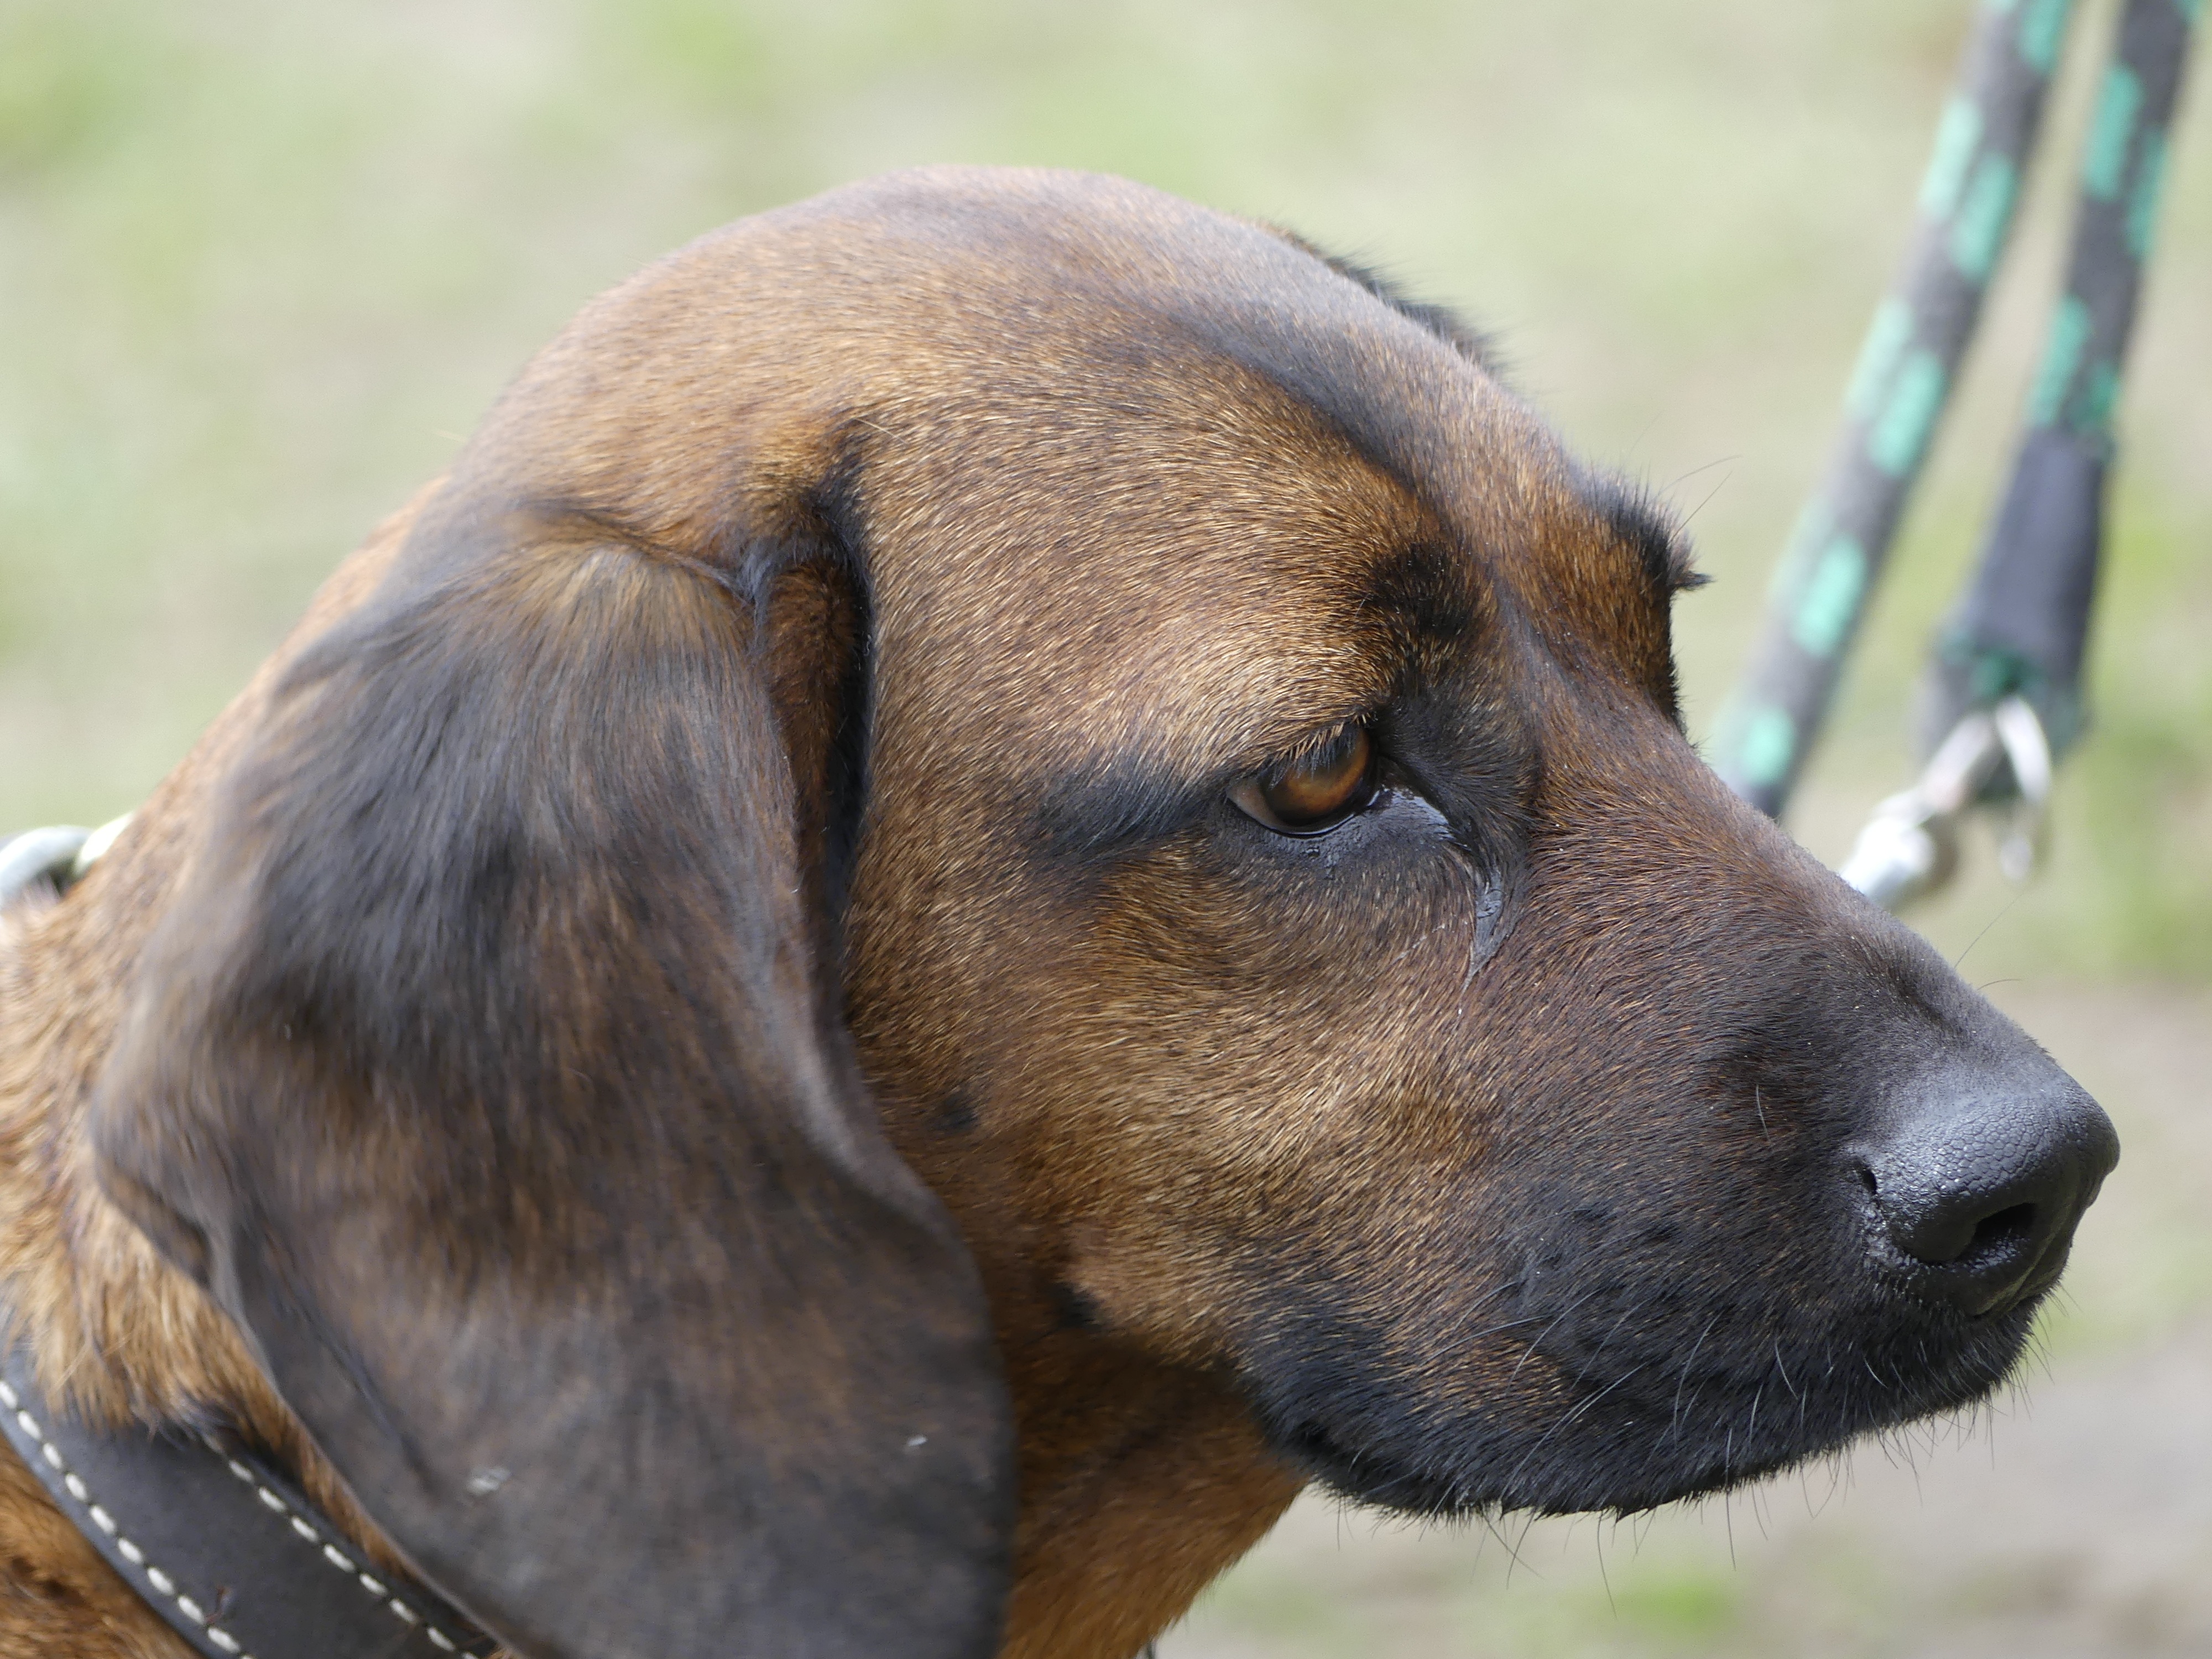
nature, puppy, dog, animal, pet, mammal, hound, dogs, snout, vertebrate, dog breed, doggy, street dog, dog like mammal, dog crossbreeds, bavarian mountain hound